Dagfinn Bakke

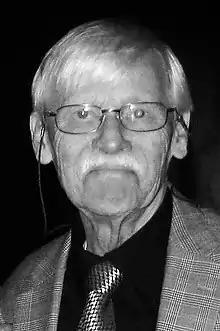

Dagfinn Bakke (16 August 1933 – 1 January 2019) was a Norwegian painter, illustrator and printmaker.